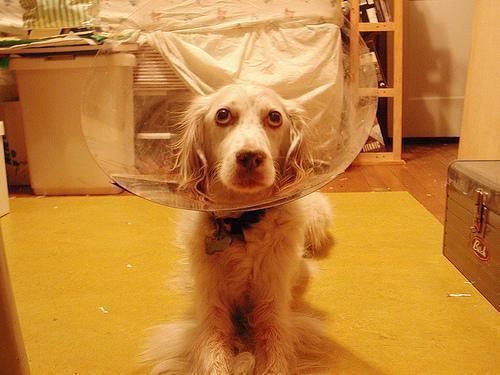
English_setter